HMS Victoria (1887)

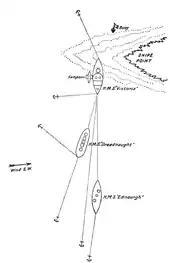
Position of ships for re-floating "Victoria"

On 29 January 1892, "Victoria" ran aground at Snipe Point near Platea on the Greek coast. Platea had been selected as a convenient friendly port for British ships to use as a base for exercises with torpedoes and mines, and each ship of the Mediterranean Fleet would go there in turn during the winter. Torpedoes would be launched from fast-moving ships in real battle conditions, but it was desirable to practise this in relatively shallow waters so that the torpedoes could be recovered afterwards (they were supposed to float once their motors stopped, but sometimes sank). Captain Bourke had appreciated the potential difficulties of operating his ship in shallow waters, and had ordered a crew to set out a buoy offshore at the place where the water shoaled to . But the crew missed the shallowest point, and "Victoria" grounded on the rocky shoal at and stuck fast. The fore end of the ship ended up higher out of the water than would be normal, as momentum drove it up onto the shoal. The ship's bottom was damaged, and three compartments flooded. The stern, however, was still in of water. Admiral Tryon was notified and departed for the scene in , also ordering a dockyard tug "Sampson" with pumping equipment and hawsers. – a torpedo-depot ship – was already at Platea and made two attempts to tow "Victoria" free. These failed, but she assisted with laying anchors to hold the rear of the ship steady until further help could arrive. , , , and were also called to the scene.